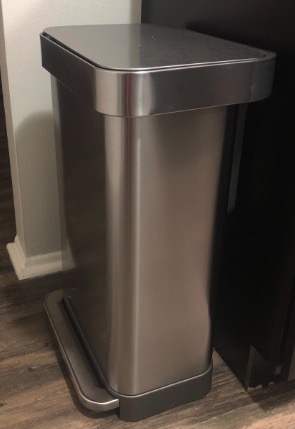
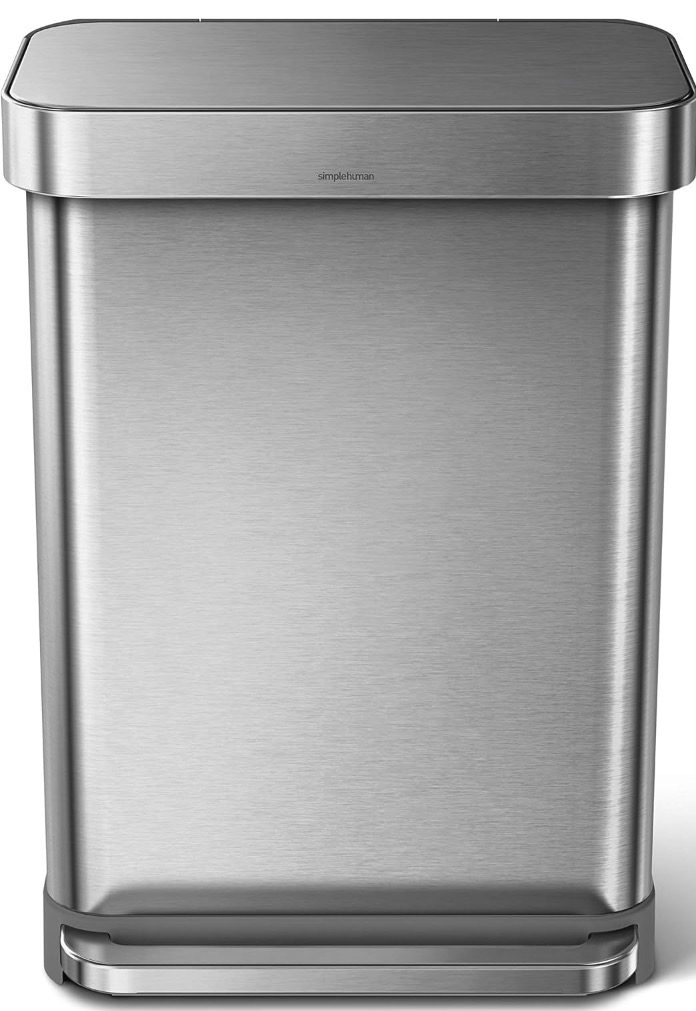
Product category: misc
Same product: yes